Carl Gustaf 8.4 cm recoilless rifle

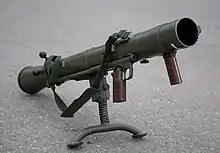
Swedish Carl Gustaf 84 mm recoilless rifle M1

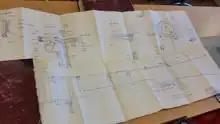
Carl Gustaf 84 mm recoilless rifle M1 blueprint, dated 7 February 1948.

The Carl Gustaf M1 was developed around 1946 by Hugo Abramson and Harald Jentzen at the Royal Swedish Army Materiel Administration ("Kungliga Arméförvaltningens Tygavdelning") and produced at Carl Gustafs Stads Gevärsfaktori from where it derives its name. Development of the weapons system was preceded by a line of other recoilless developments between 1940 and 1946, featuring relatively small-bore ammunition: